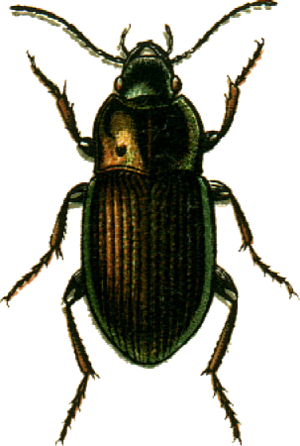
This file has been extracted from another file&#x3a